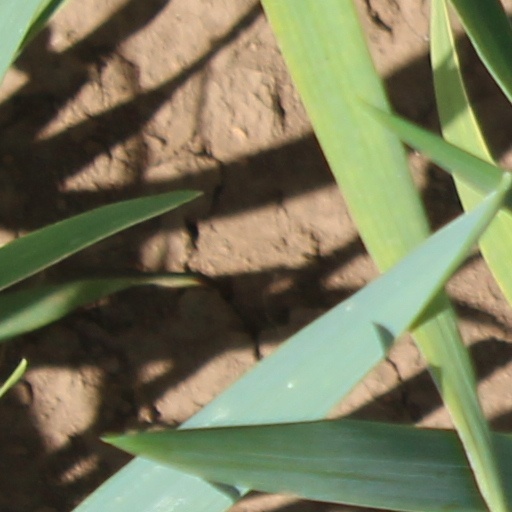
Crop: wheat